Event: Nepal Earthquake
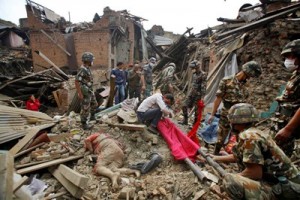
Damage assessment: damage